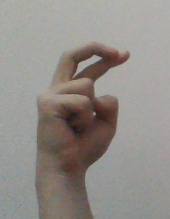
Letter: zay